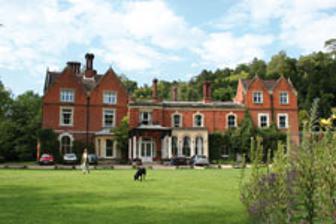
Building: Juniper Hall
Country: United Kingdom
Year built: 1780
Country house in Surrey, England This article is about a house in Surrey, England. For the house in the Sydney suburb of Paddington, see Juniper Hall, Paddington . Juniper Hall Field Centre Juniper Hall FSC Field Centre is an 18th-century country house, leased from the National Trust , on the east slopes of Mickleham in the deep Mole Gap of the North Downs in Surrey , England.  The varying contours of the slopes provide habitats and environments for study including unimproved chalk grassland , coppiced woodlands , heathland and freshwater (rivers, streams and springs). Use The building is leased from the National Trust for science and geographical studies.  It is an 18th-century country house on the east slopes of Mickleham in the deep Mole Gap . It is 500m from the foot of Box Hill and 40 kilometres (25 mi) from London. The varying contours of the slopes provide habitats and environments for study including unimproved chalk grassland , coppiced woodlands , heathland and freshwater (rivers, streams and springs). Opened as a field centre in 1947, Juniper Hall was one of the original four centres opened and among around 10 main premises used today. History The house was originally a public house : The Royal Oak , part of Fridley or Fredley manor of Mickleham bought in 1762 by Cecil Bishopp , briefly 7th Baronet and occupied by him.  He made extensive (tree) plantations on slopes beside where "he had purposed to erect a mansion; but relinquishing that design, he enlarged and fitted up an ale-house on the road-side ... the Royal Oak, belonging to the estate, for his own residence; and this dwelling obtained the designation of Juniper-hall, from the abundance of Juniper trees growing in the neighbourhood". It was 35 miles from the Bishopp family's Parham Park and his son inherited a family title of Lord Zouche .  David Jenkinson a wealthy "lottery owner" bought it and let it from 1780 to Benjamin Elliott when according to historian Brayley (1841) skeletons of two Anglo-Saxons "in full war apparel" were found while the house was being extended. The house was leased by Jenkinson to a group of French emigres from 1792 to 1793 which included Charles Maurice de Talleyrand-Périgord , Louis, comte de Narbonne-Lara , Germaine de Staël , General D'Arblay, Thomas Arthur, comte de Lally , Madame de Broglie and Princess d'Henin. General D'Arblay met Fanny Burney in the Templeton Room here. He later married her in the village church. In 1800 the house was sold with mixed woodland and garden of about 50 acres (0.20 km 2 ) to Thomas Broadwood, the son of John Broadwood and a member of the piano manufacturing family Broadwood and Sons . Jonathan Worrell bought the house with the reputed manor of Fridley and about 50 acres c. 1803: it was sold in 1814, either by Worrell or by his heirs. The last private owners of the house were the MacAndrew family who had major building works carried out from 1882 to 1885, resulting the house's present form. Much of the earlier layout is now hidden, but the main office (formerly the morning room) and the Templeton room are little altered. During World War II the house was occupied by the Canadian army in the buildup to the Normandy landings , and in 1945 it was sold by Miss MacAndrew to the National Trust .  The trust owns and manages neighbouring Box Hill (excluding the linear, mainly early Victorian village). References Wikimedia Commons has media related to Juniper Hall .